Oey Thai Lo

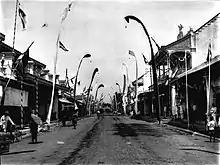
The atmosphere of Pekalongan Chinatown

Oey Thai Lo migrated to Pekalongan, Java, the Dutch East Indies around 1810. According to his descendant Oey Kwie Djien, Oey Thai Lo was the son of a poor Chinese barber.